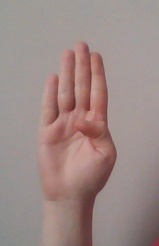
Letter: kaaf